Scotland under the Commonwealth

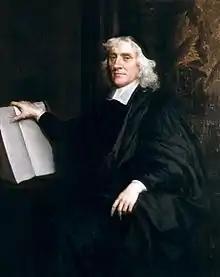
James Sharp, leading Resolutioner and later Archbishop of St. Andrews

In 1653–55 there was a major Royalist rising in the Highlands led by William Cunningham, 9th Earl of Glencairn (1610–64) and former Covenanter soldier John Middleton (1608–74). It was particularly threatening to the regime because it coincided with the First Dutch War (1652–54). Glencairn was given command of the Royalist forces in Scotland by Charles II. He convened a meeting of Scottish notables at Lochearn in August 1653. Among those present were John Murray, 1st Marquess of Atholl, Archibald Campbell, eldest son of the Marquis of Argyll, Lord Loin, Donald MacDonell of Glengarry, Ewen Cameron of Lochiel, John Graham of Duchray and Colonel Blackadder of Tullyallan. These notables then mustered their vassals and supporters to form a small army of about 60 horse, and a force of foot, made up of 60–80 Lowlanders and 150 Highlanders. The governor of Stirling Castle, Colonel Kidd, sallied out to suppress this force, but was defeated at Aberfoyle. This victory boosted morale and the rising gained some support from Lowland Scottish lords, forcing the Commonwealth government to adopt a more conciliatory attitude to these groups.